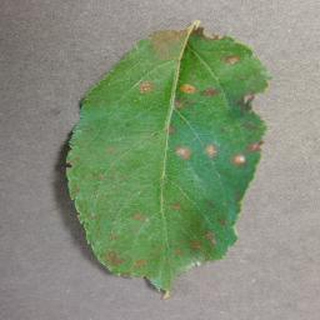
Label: apple_cedar_apple_rust